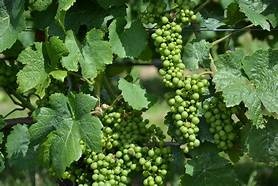
Label: grape